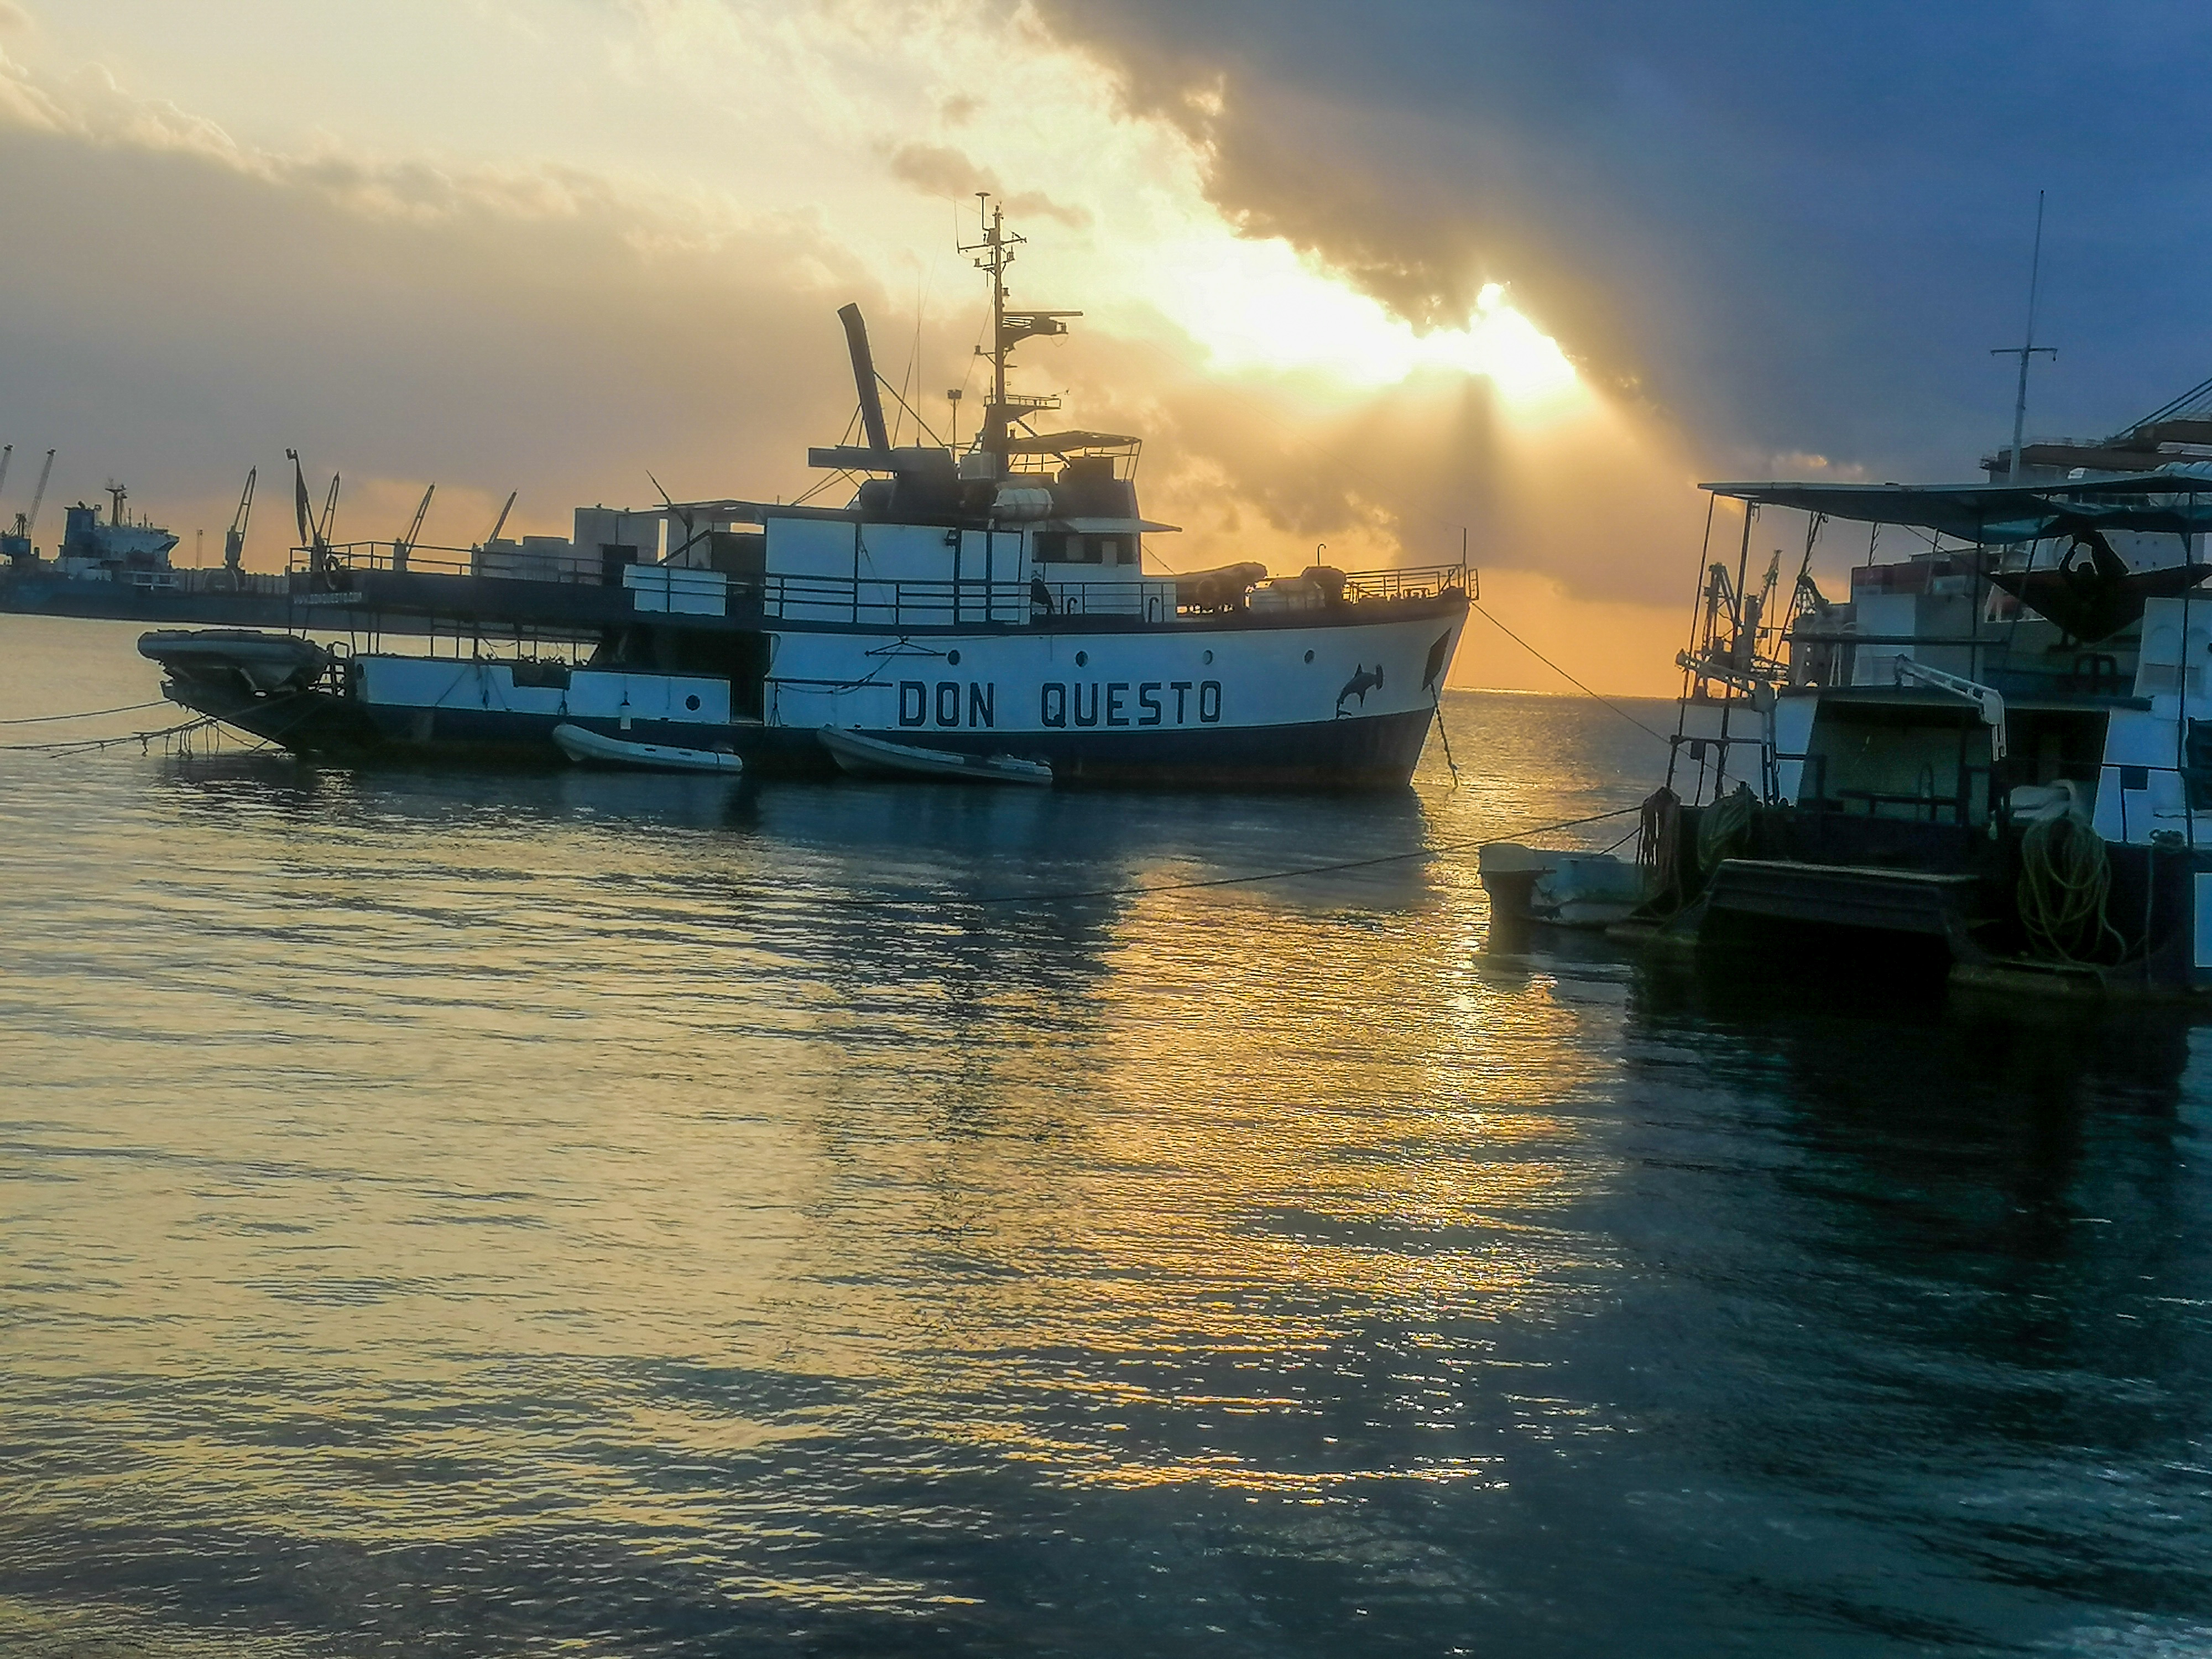
الوصف بالفصحى: عبَّارتان تبحران على مقربة من المرفأ، تحت سماء غائمة تتخللها أشعة الشمس
التصنيف: Uncategorized